William Jay (minister)

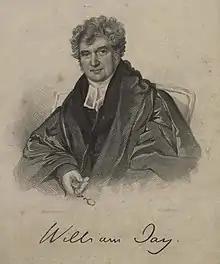
Portrait and signature of William Jay, about 1810

The Rev. William Jay (6 May 176927 December 1853) was an English nonconformist divine who preached for sixty years at Argyle Chapel in Bath. He was an eminent English Congregationalist minister of Regency England.